Ove Kristian Sundberg

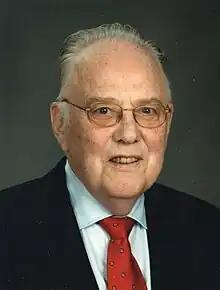

Ove Kristian Sundberg (22 June 1932 – 4 February 2019) was a Norwegian church musician, musicologist and historian of ideas.